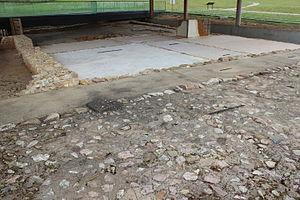
maison à la cour en U de Vieux la romaine
La Maison à la cour en U est une maison gallo-romaine du site archéologique de Vieux-la-Romaine, l'antique Aregenua, située à environ 10 km au sud de Caen. Bien moins riche que la maison au grand péristyle de Vieux-la-Romaine qui constitue l'édifice privé le plus impressionnant reconnu à ce jour sur le site, la découverte est toutefois digne d’intérêt car significative de la diversité de la société d’une petite ville gallo-romaine.